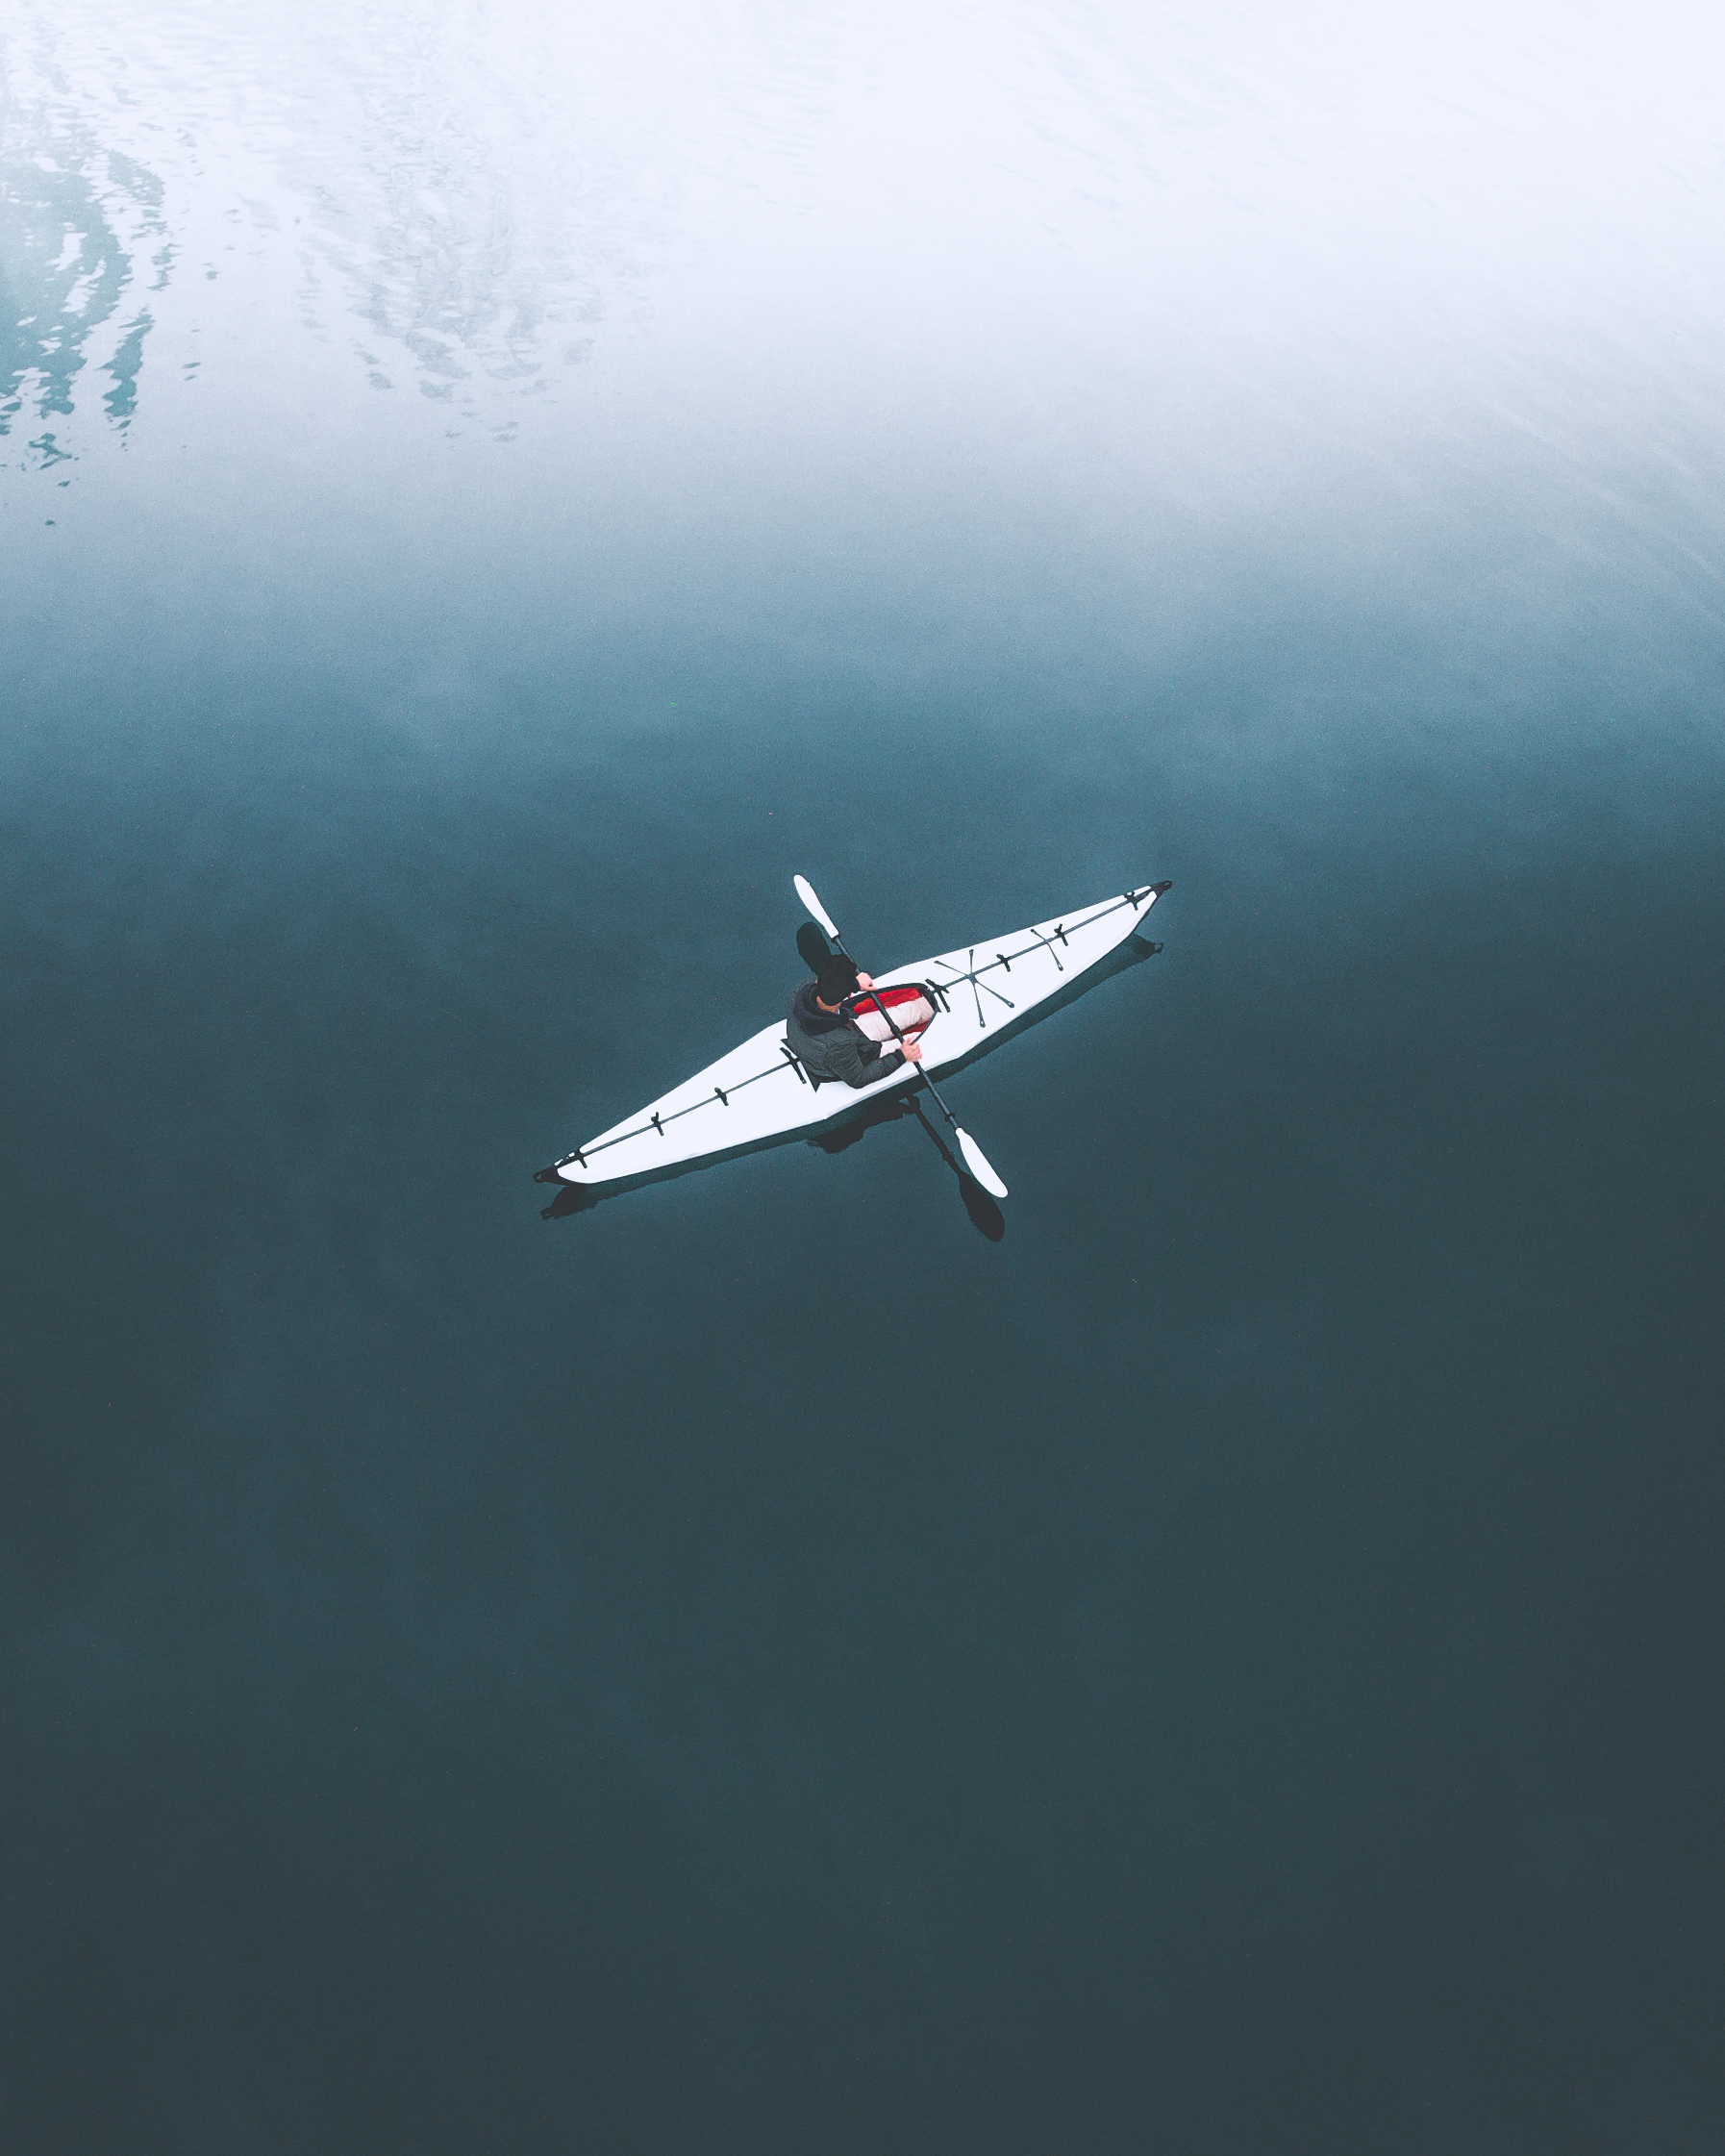
wing, airplane, aircraft, vehicle, aviation, flight, glider, aerobatics, monoplane, air travel, atmosphere of earth, general aviation